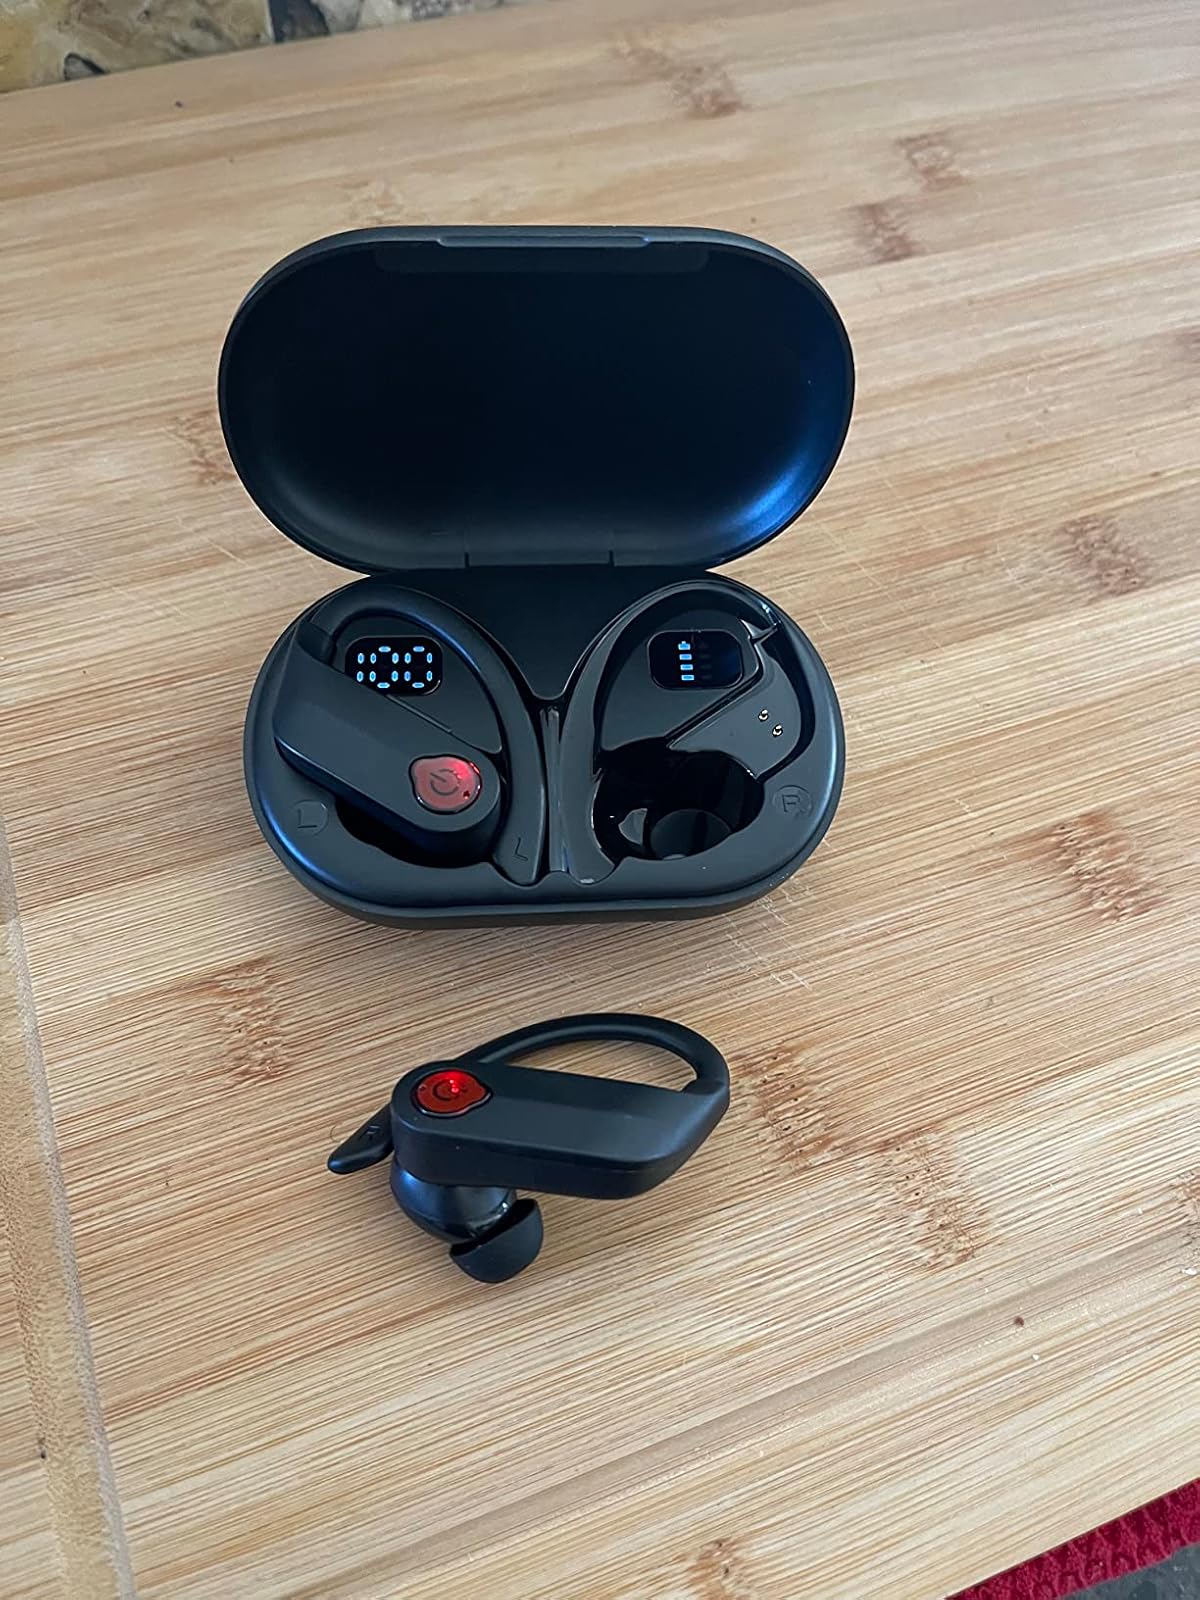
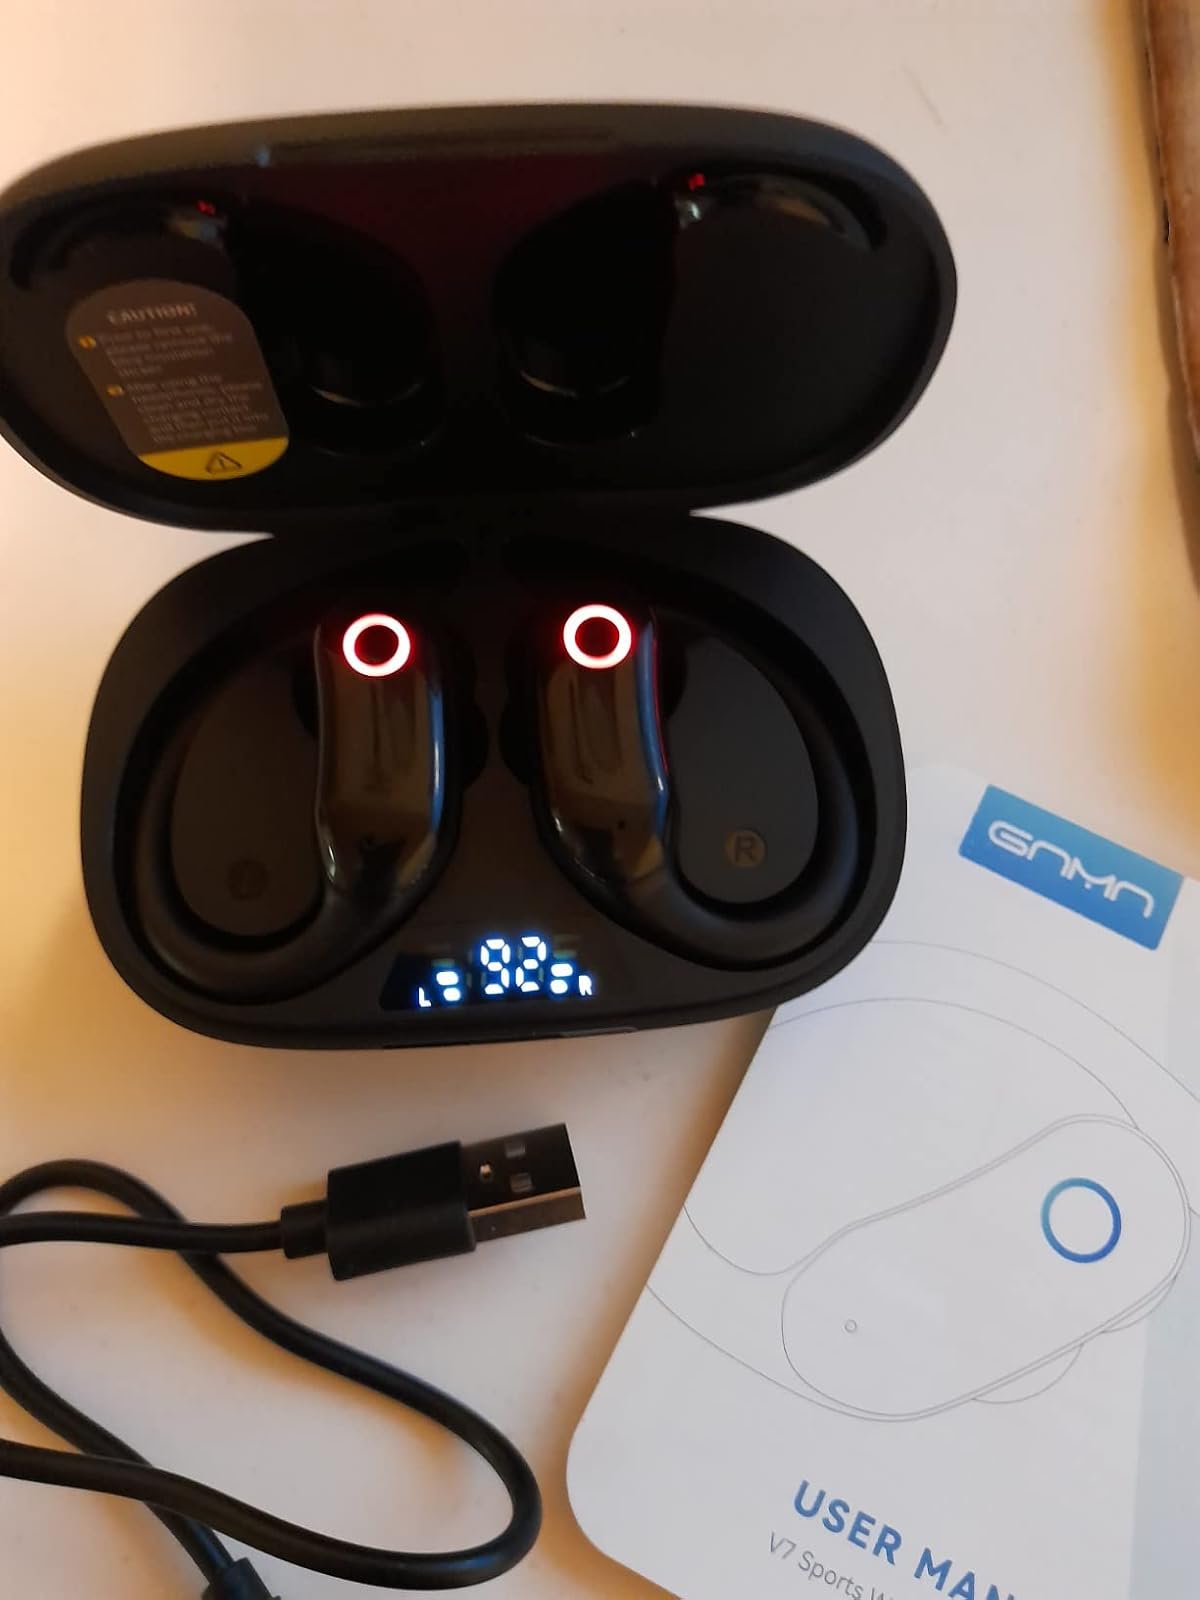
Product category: earbuds
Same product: no